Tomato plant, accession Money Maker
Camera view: horizontal (90 deg, fisheye); turntable rotation: 150 degrees
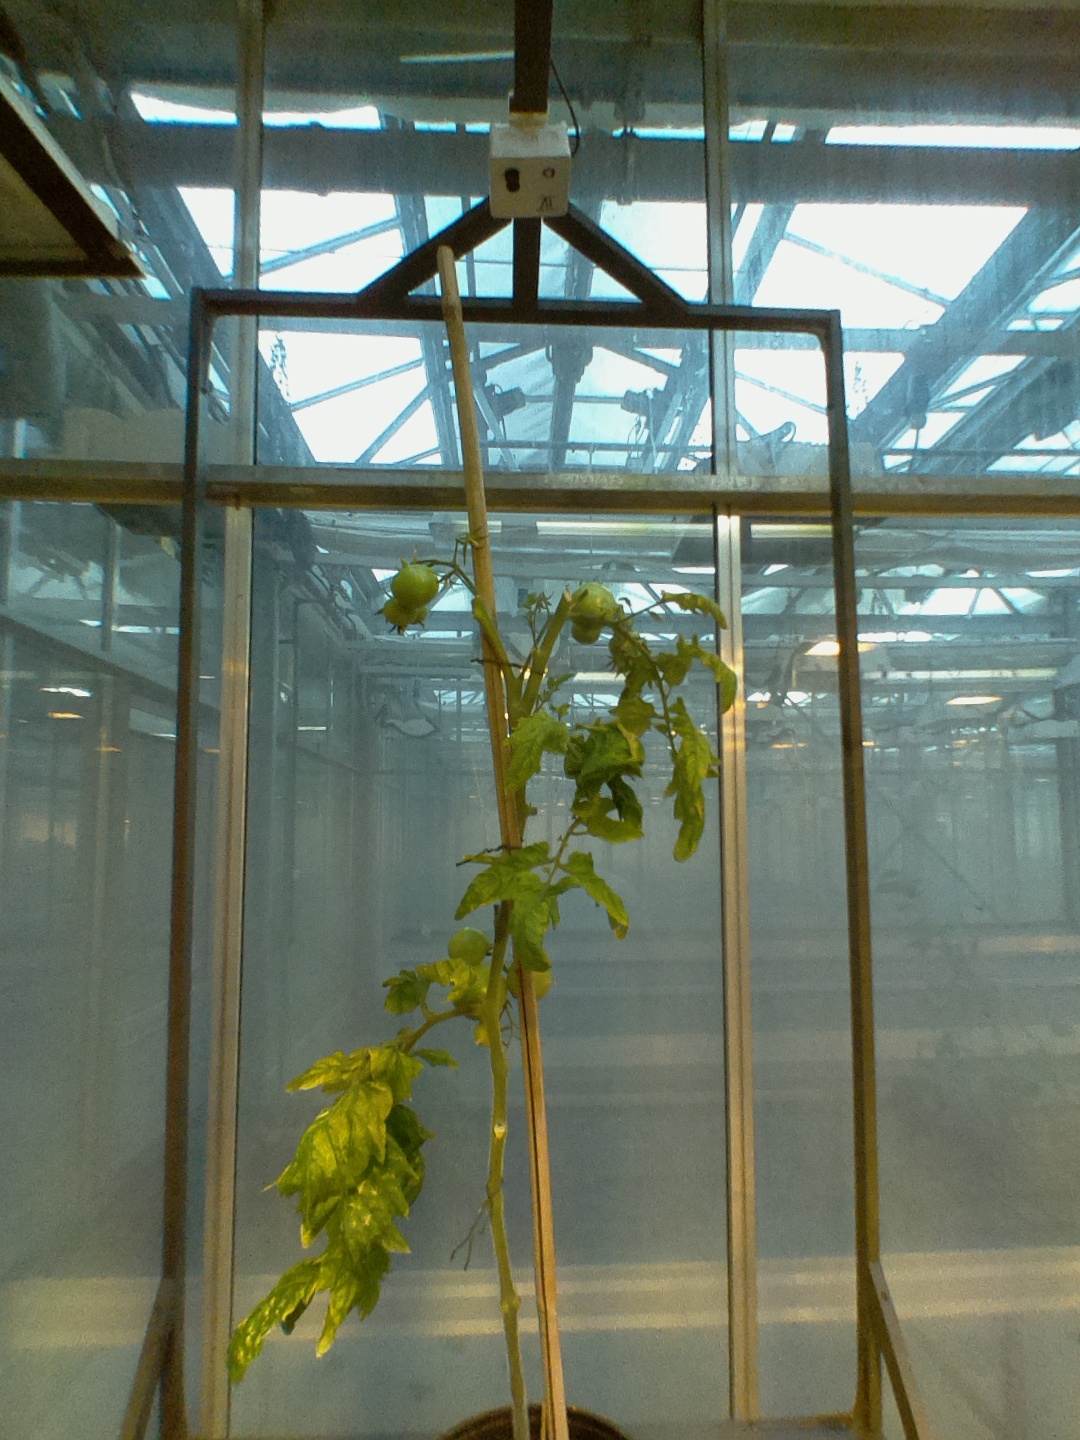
BBCH growth stage 79: 90% -100% of final fruit size